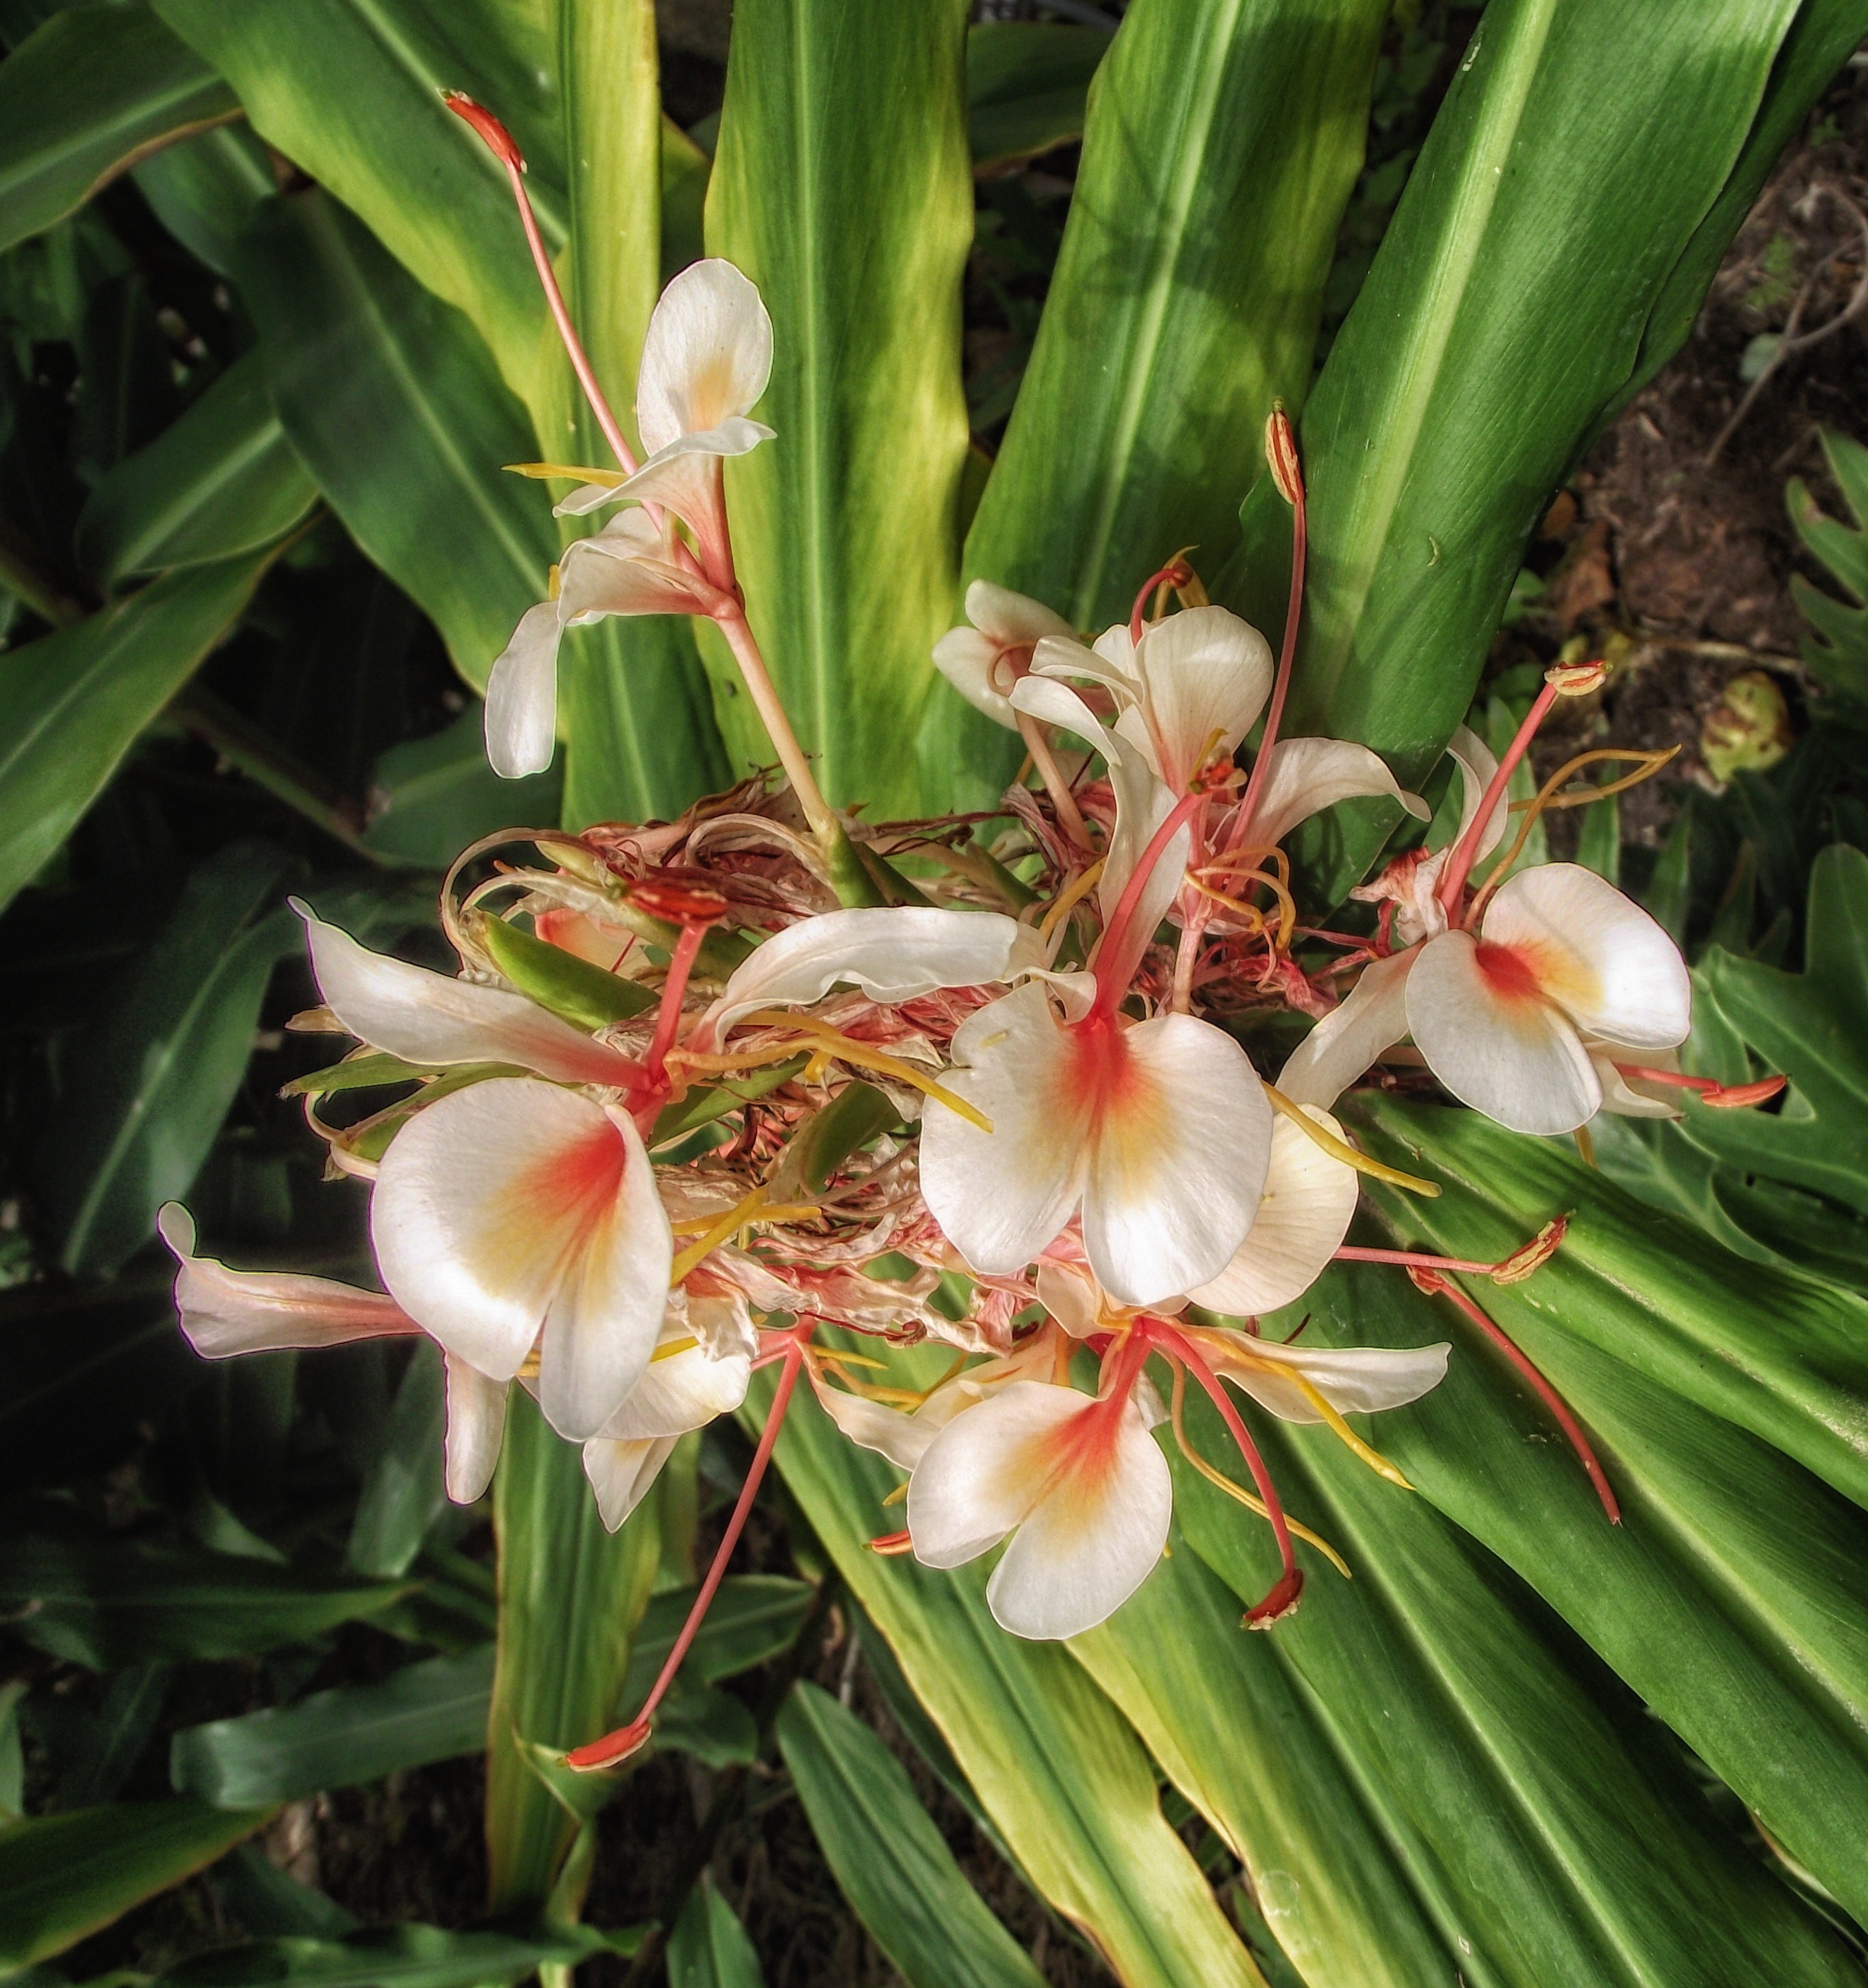
nature, plant, flower, summer, spring, flora, plants, flowers, outside, beautiful, lily, daylily, flowering plant, plant stem, terrestrial plant, hedychium coronarium